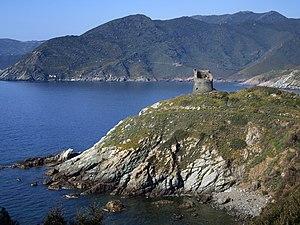
Pino (Corse) - Tour génoise de Scalo
Pino est une commune française située dans la circonscription départementale de la Haute-Corse et le territoire de la collectivité de Corse. Elle appartient à l'ancienne piève de Luri, dans le Cap Corse.